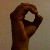
The image shows a hand gesture representing the letter 'O' in Indian Sign Language.